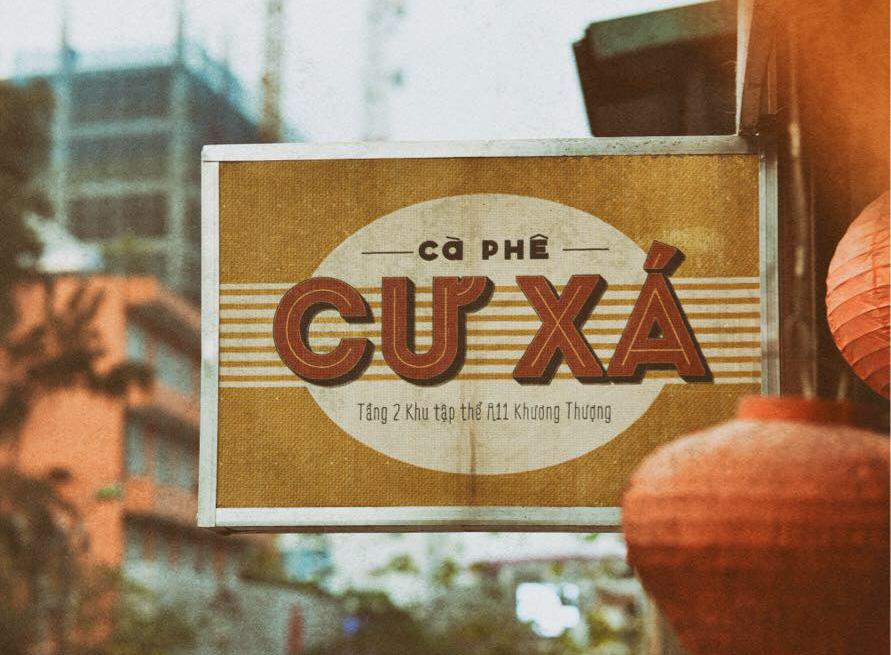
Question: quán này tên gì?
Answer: quán này tên cà phê cư xá